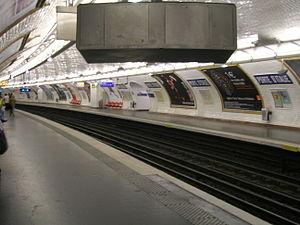
Porte d'Italie est une station de la ligne 7 du métro de Paris, située dans le 13ᵉ arrondissement de Paris.
La liste des stations du métro de Paris propose un aperçu des stations actuellement en service, fermées ou autres, du métro de Paris, en France. Le métro a ouvert en 1900 et comprend 302 stations et 383 points d'arrêt, depuis le 23 mars 2013. Les stations fermées ne sont pas comptées dans le total.